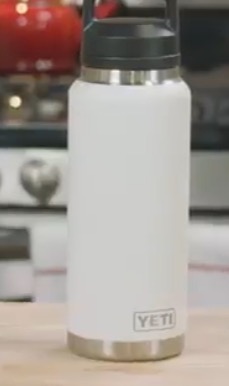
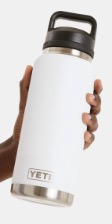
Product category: misc
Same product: yes